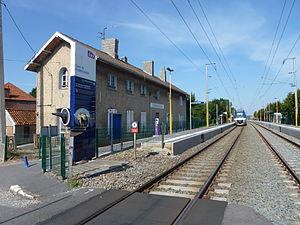
La gare de Ruminghem est une gare ferroviaire française de la ligne de Lille aux Fontinettes, située sur le territoire de la commune de Ruminghem dans le département du Pas-de-Calais, en région Hauts-de-France.
Ruminghem est une commune française située dans le département du Pas-de-Calais en région Hauts-de-France.